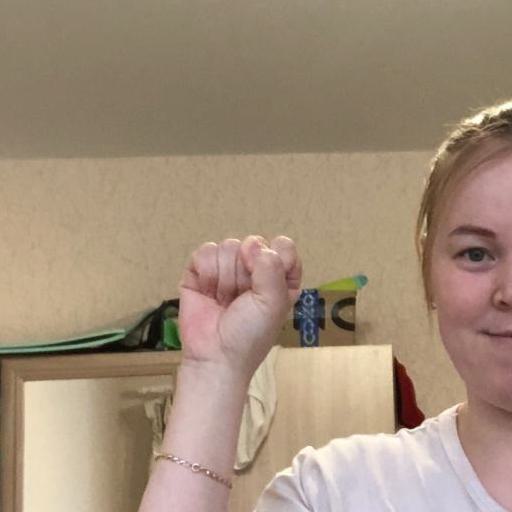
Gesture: fist